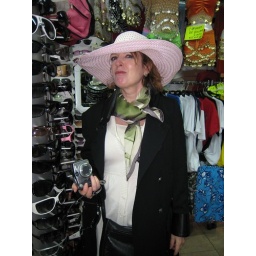
Lindsey in pink hat